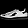
Label: Sneaker